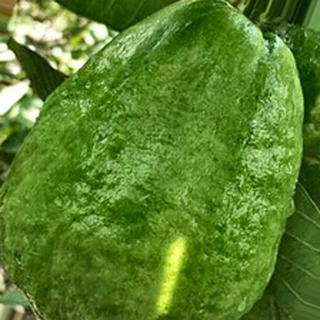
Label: healthy_guava